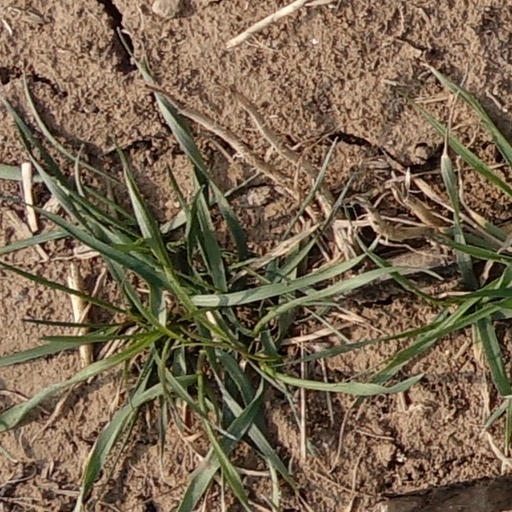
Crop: wheat